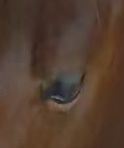
Face region: eyes (orbital_tightening_and_eye_area)
Pain indicator: moderately_present